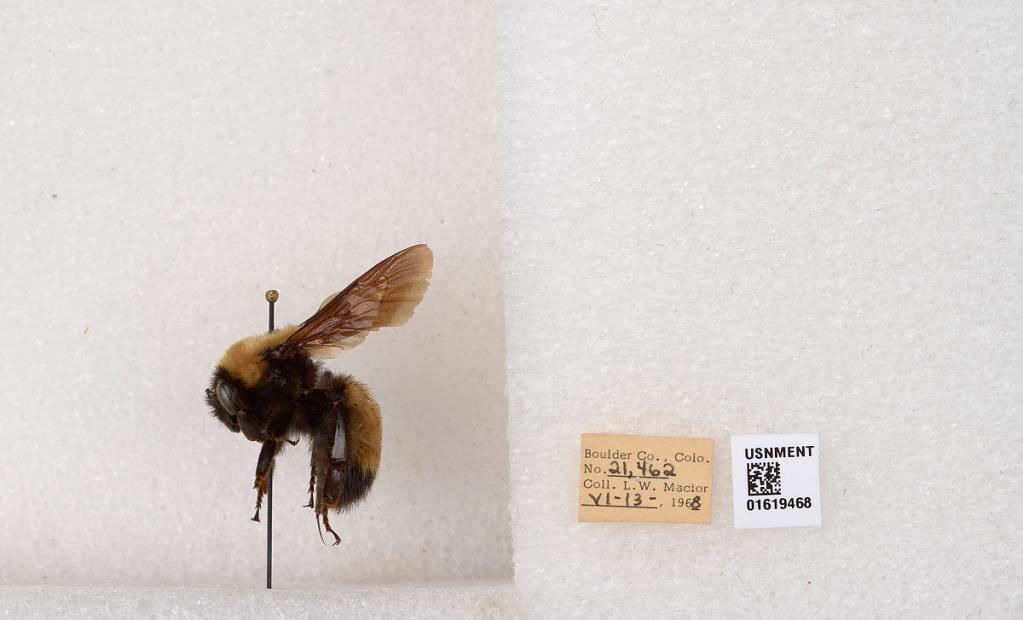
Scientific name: Bombus (Bombus) nevadensis Cresson